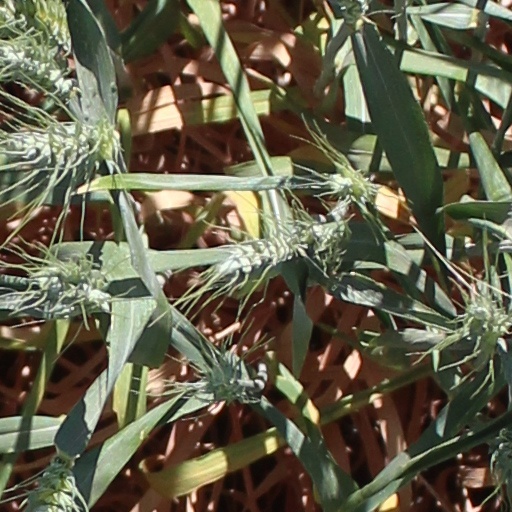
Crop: wheat